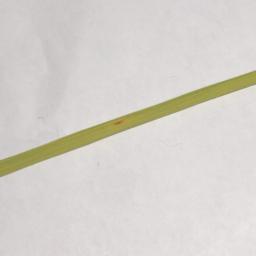
Label: Rice___Brown_Spot